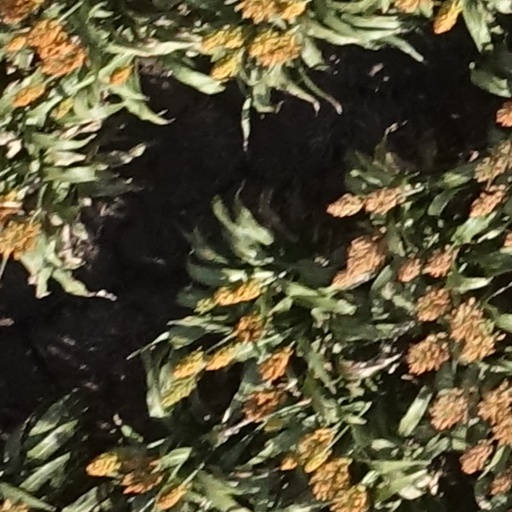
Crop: sorghum